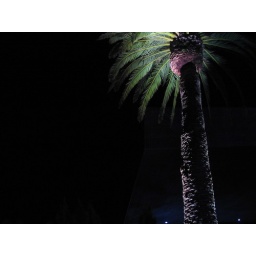
outside the new home of modern art collections in golden gate park - san francisco, ca.